Organization for Revolutionary Self-Defense

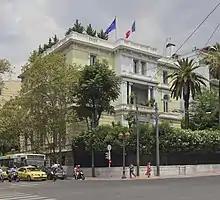
The French embassy in Athens, victim of an attack on November 10, 2016

In the 1'th November 2019, 13 homes have been reportedly raided and 15 people questioned by the counter-terrorism Department of Greek Police. Two men in their 40s were arrested on charges of terrorist acts, possession of explosives, violation of weapons law and tampering with official documents. A 39-years old woman was also arrested for violation related to arms law. Police were seeking for a suspect 46-year-old man.